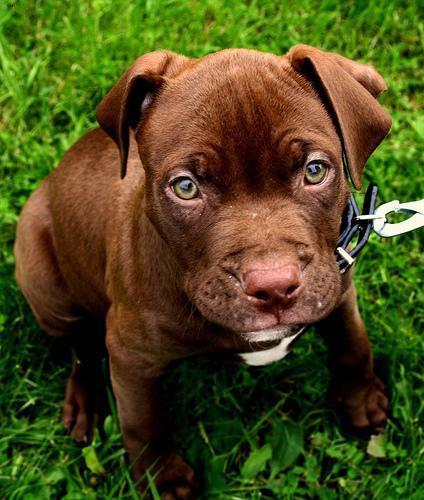
staffordshire bull terrier